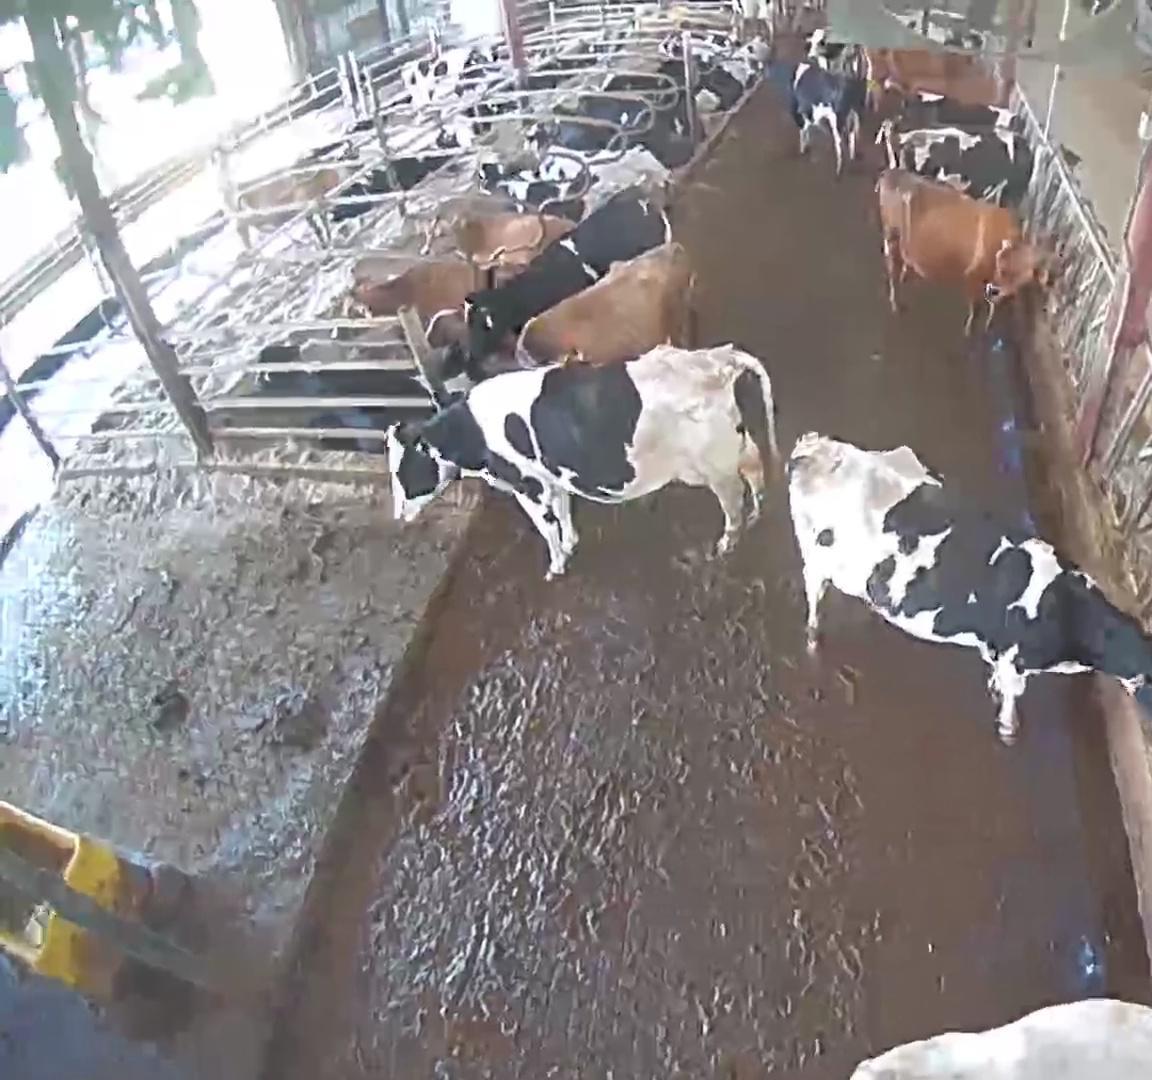
Number of cows: 20